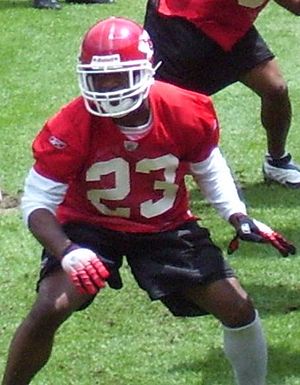
Patrick Surtain
Patrick Surtain
Patrick Frank Surtain er en tidligere amerikansk footballspiller, der spillede i NFL som cornerback for Miami Dolphins og Kansas City Chiefs.